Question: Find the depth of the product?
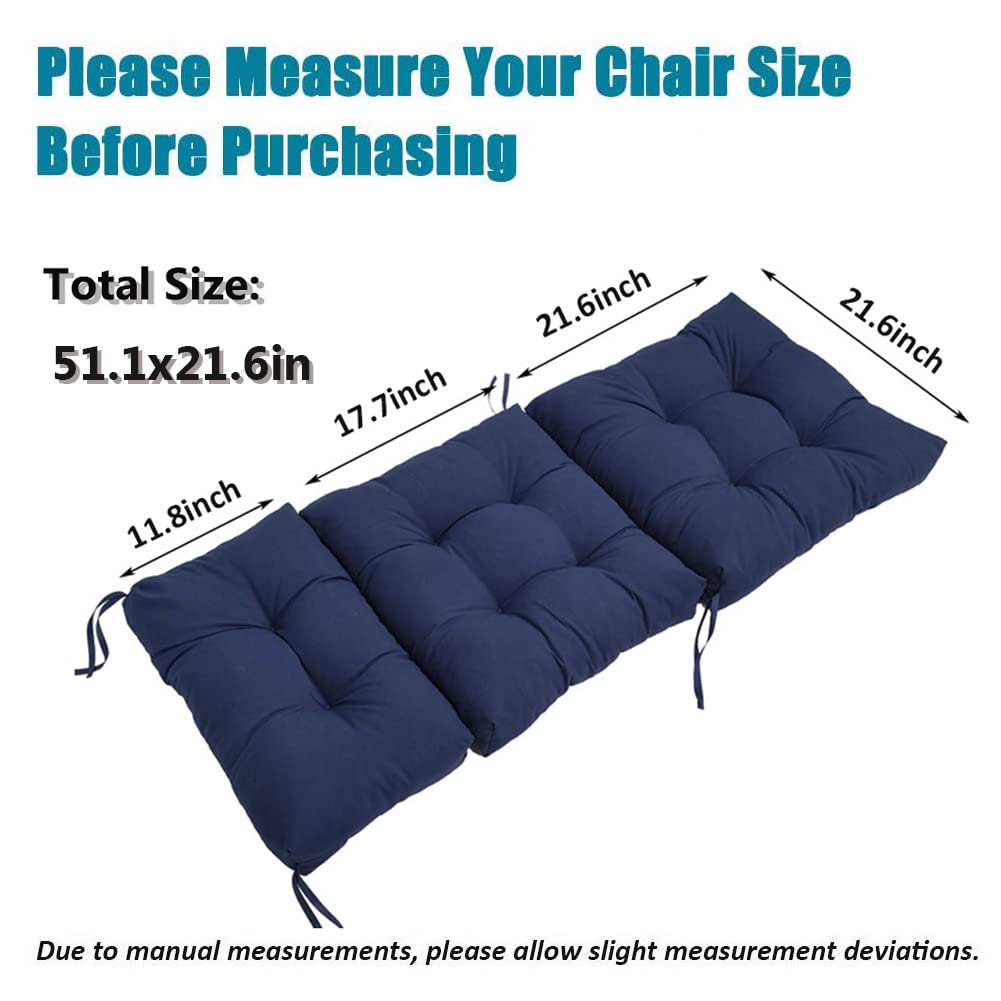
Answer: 21.6 inch